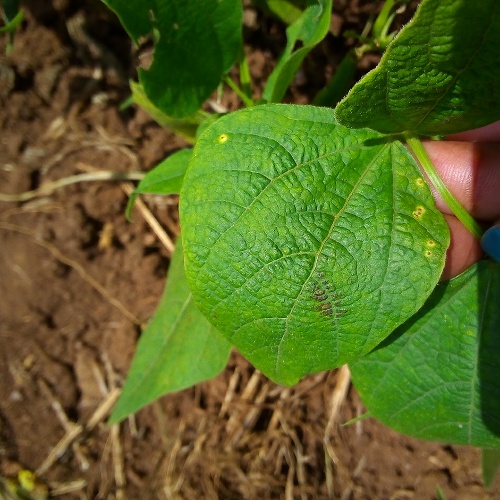
Leaf condition: bean_rust